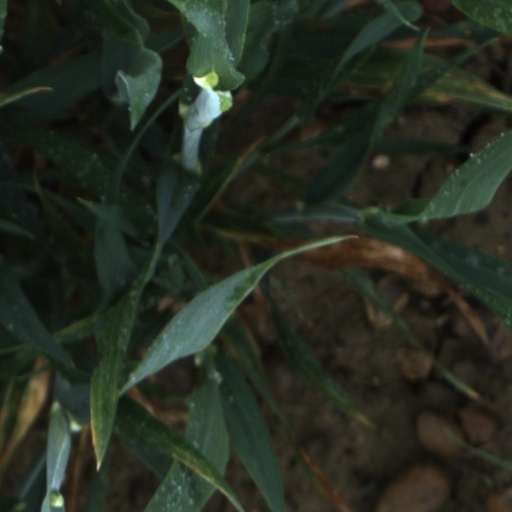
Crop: wheat